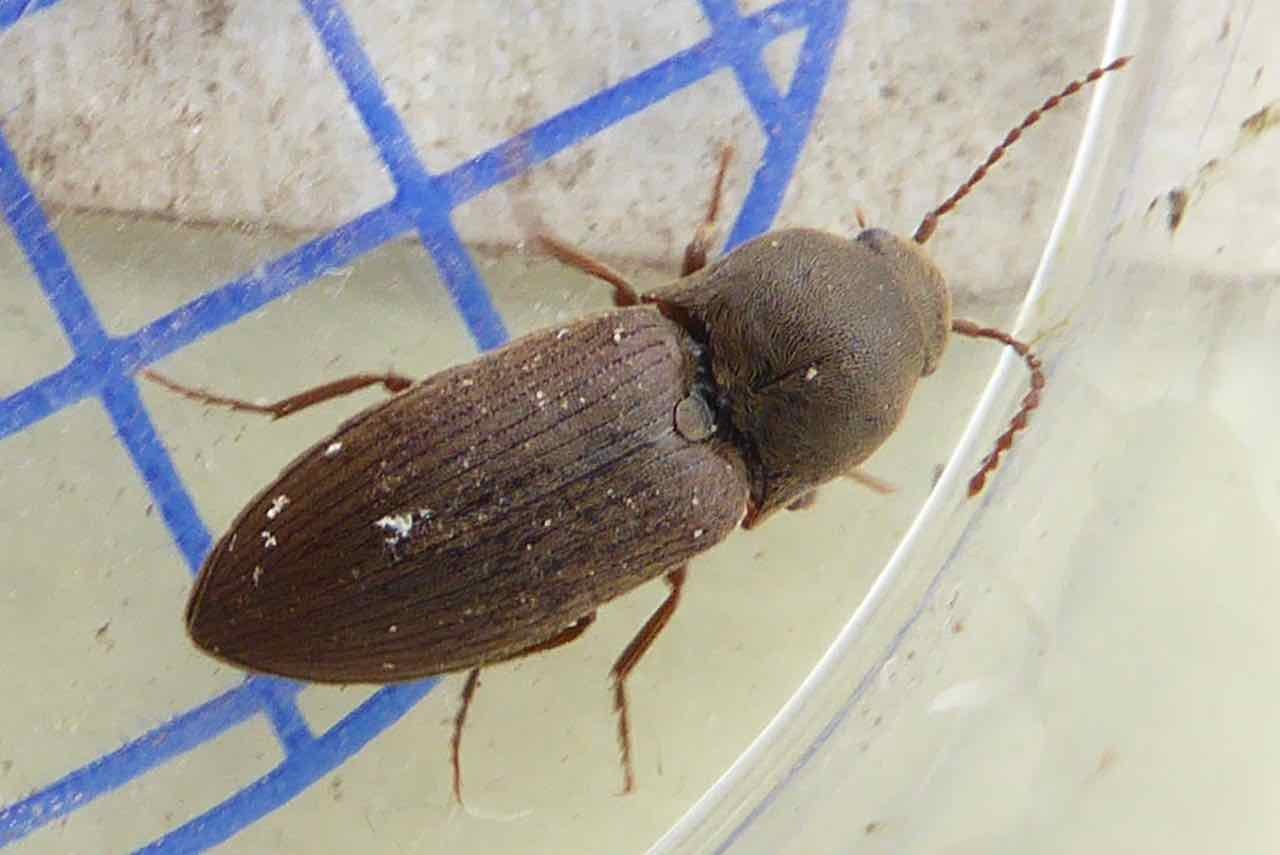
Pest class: clickbeetles_wireworms